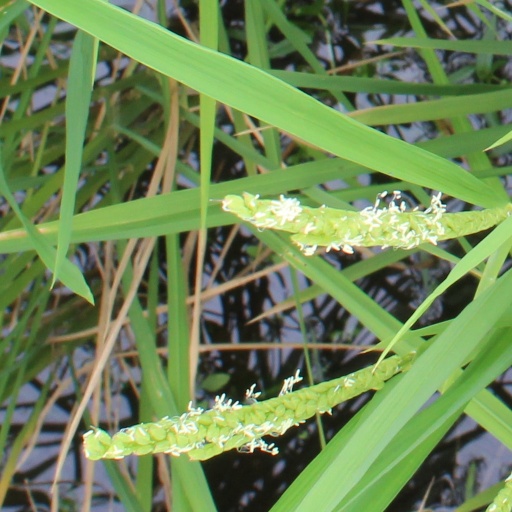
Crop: rice